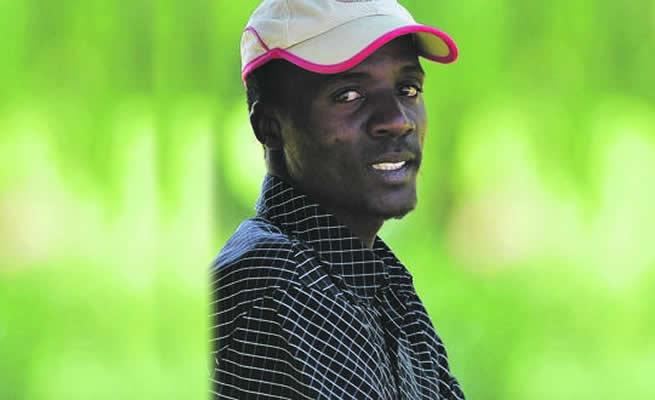
Gender: men